KH domain

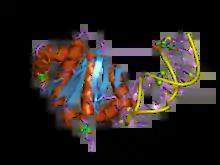
Structure of a KH domain from the human protein vigilin.

The K Homology (KH) domain is a protein domain that was first identified in the human heterogeneous nuclear ribonucleoprotein (hnRNP) K. An evolutionarily conserved sequence of around 70 amino acids, the KH domain is present in a wide variety of nucleic acid-binding proteins. The KH domain binds RNA, and can function in RNA recognition. It is found in multiple copies in several proteins, where they can function cooperatively or independently. For example, in the AU-rich element RNA-binding protein KSRP, which has 4 KH domains, KH domains 3 and 4 behave as independent binding modules to interact with different regions of the AU-rich RNA targets. The solution structure of the first KH domain of FMR1 and of the C-terminal KH domain of hnRNP K determined by nuclear magnetic resonance (NMR) revealed a beta-alpha-alpha-beta-beta-alpha structure. Autoantibodies to NOVA1, a KH domain protein, cause paraneoplastic opsoclonus ataxia. The KH domain is found at the N-terminus of the ribosomal protein S3. This domain is unusual in that it has a different fold compared to the normal KH domain.